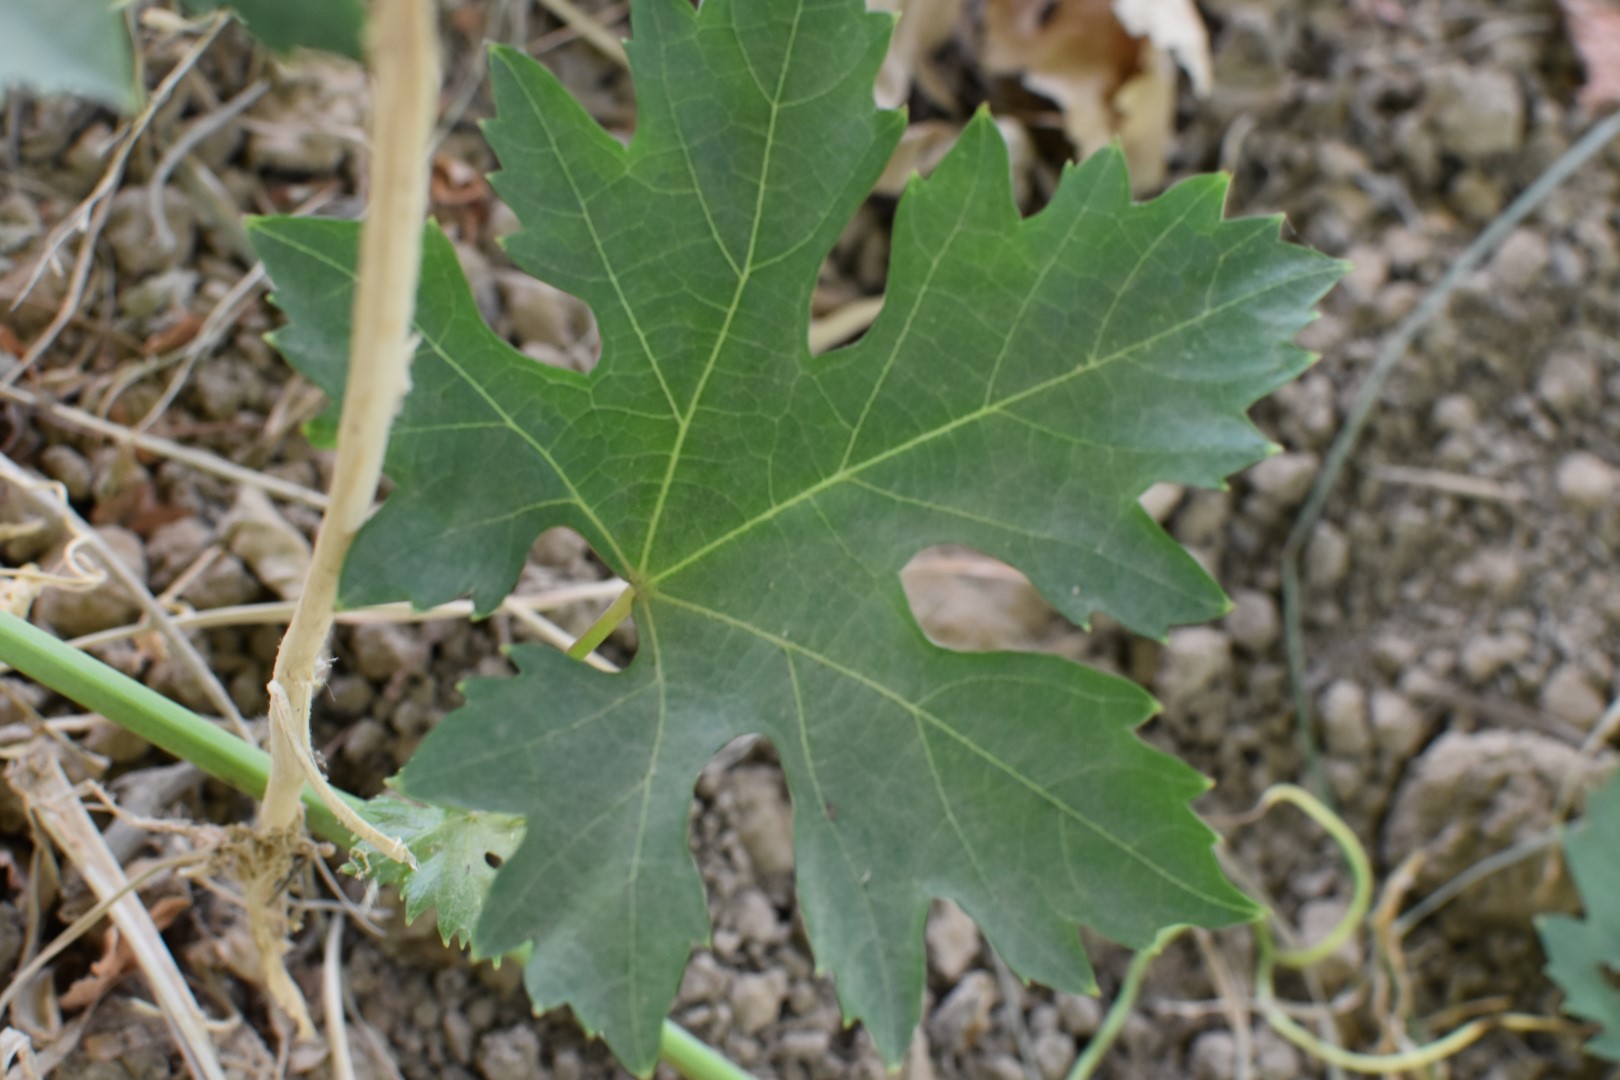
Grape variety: Riasi